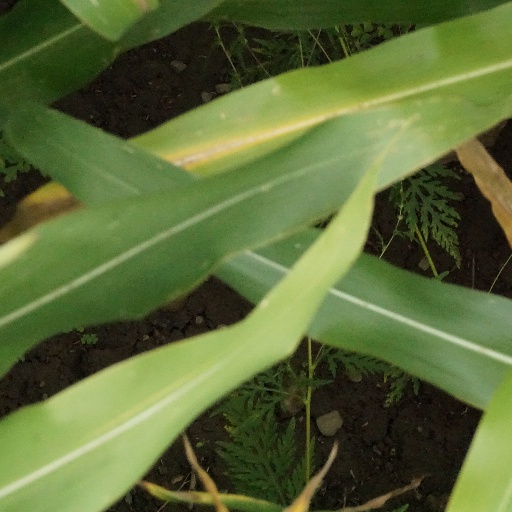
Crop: maize; corn